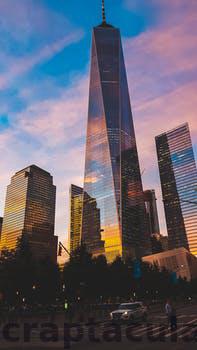
Label: Watermark